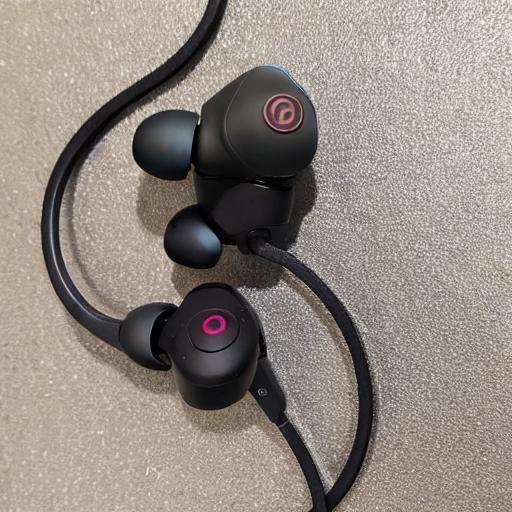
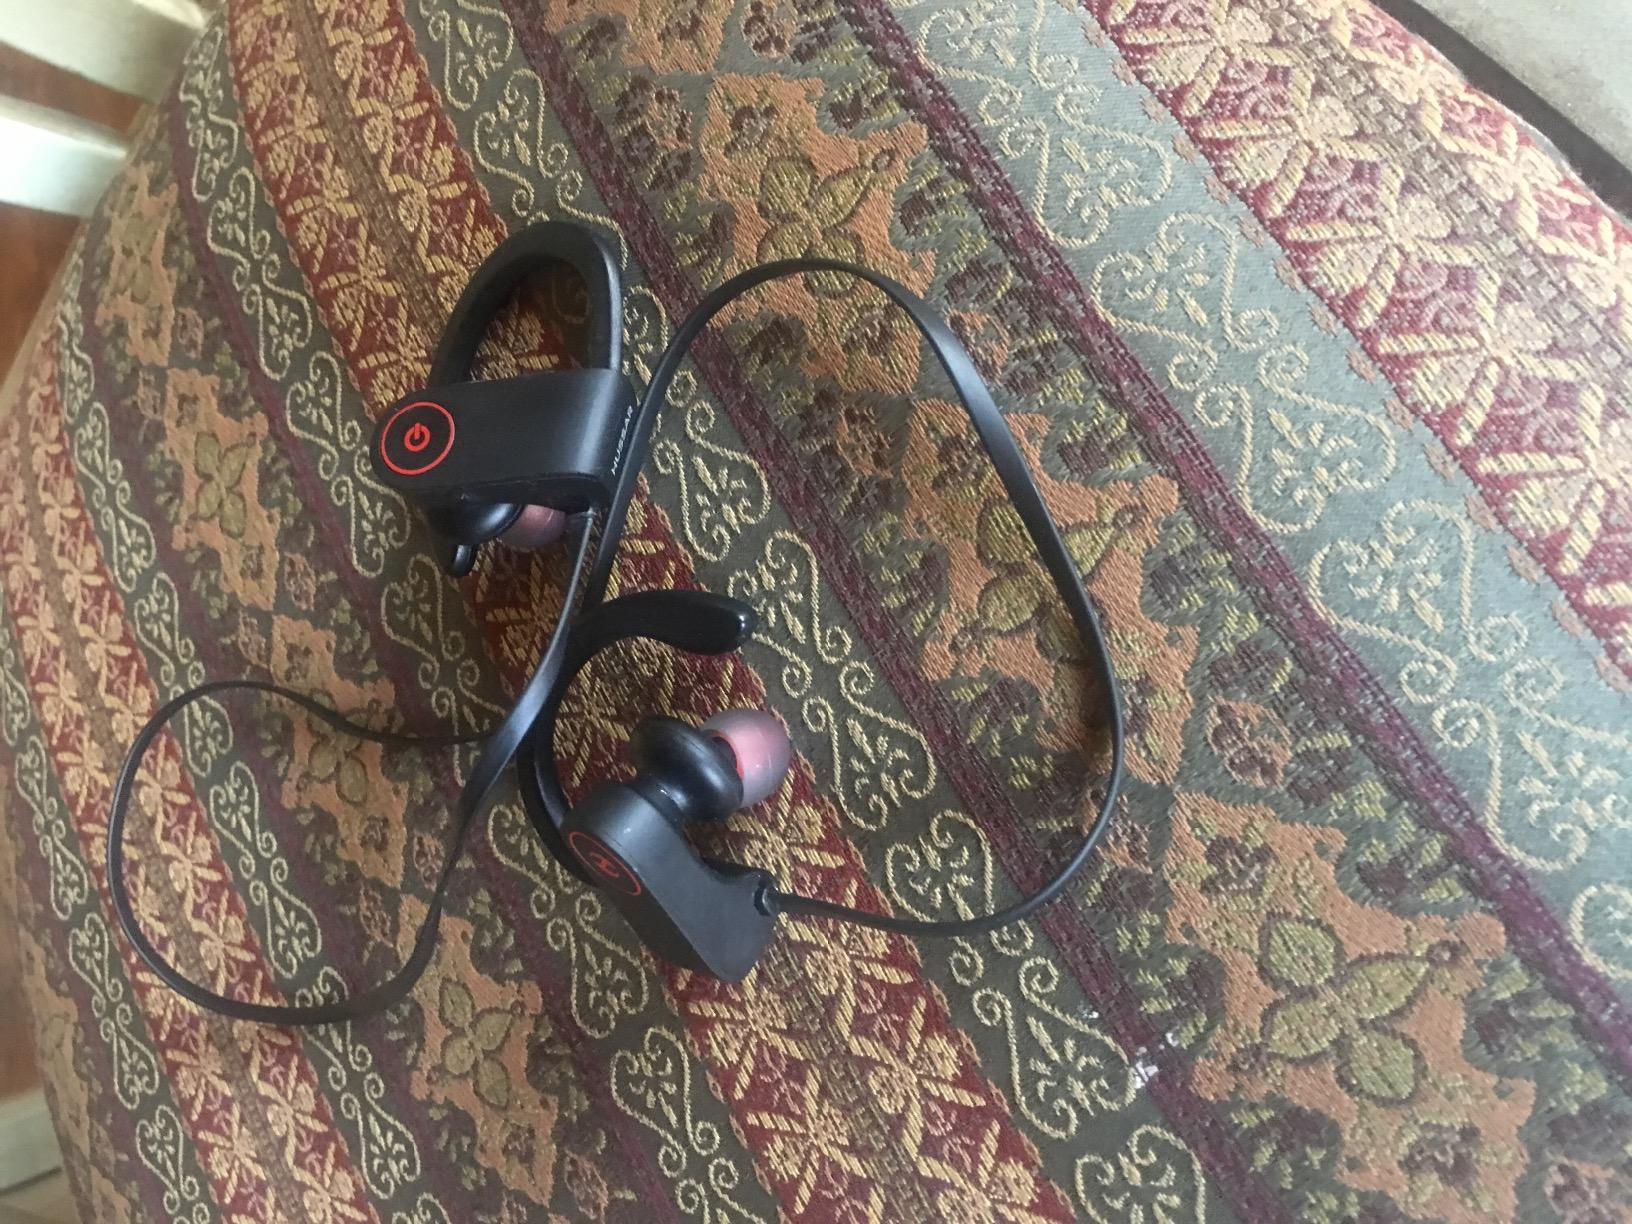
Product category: headphones
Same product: no